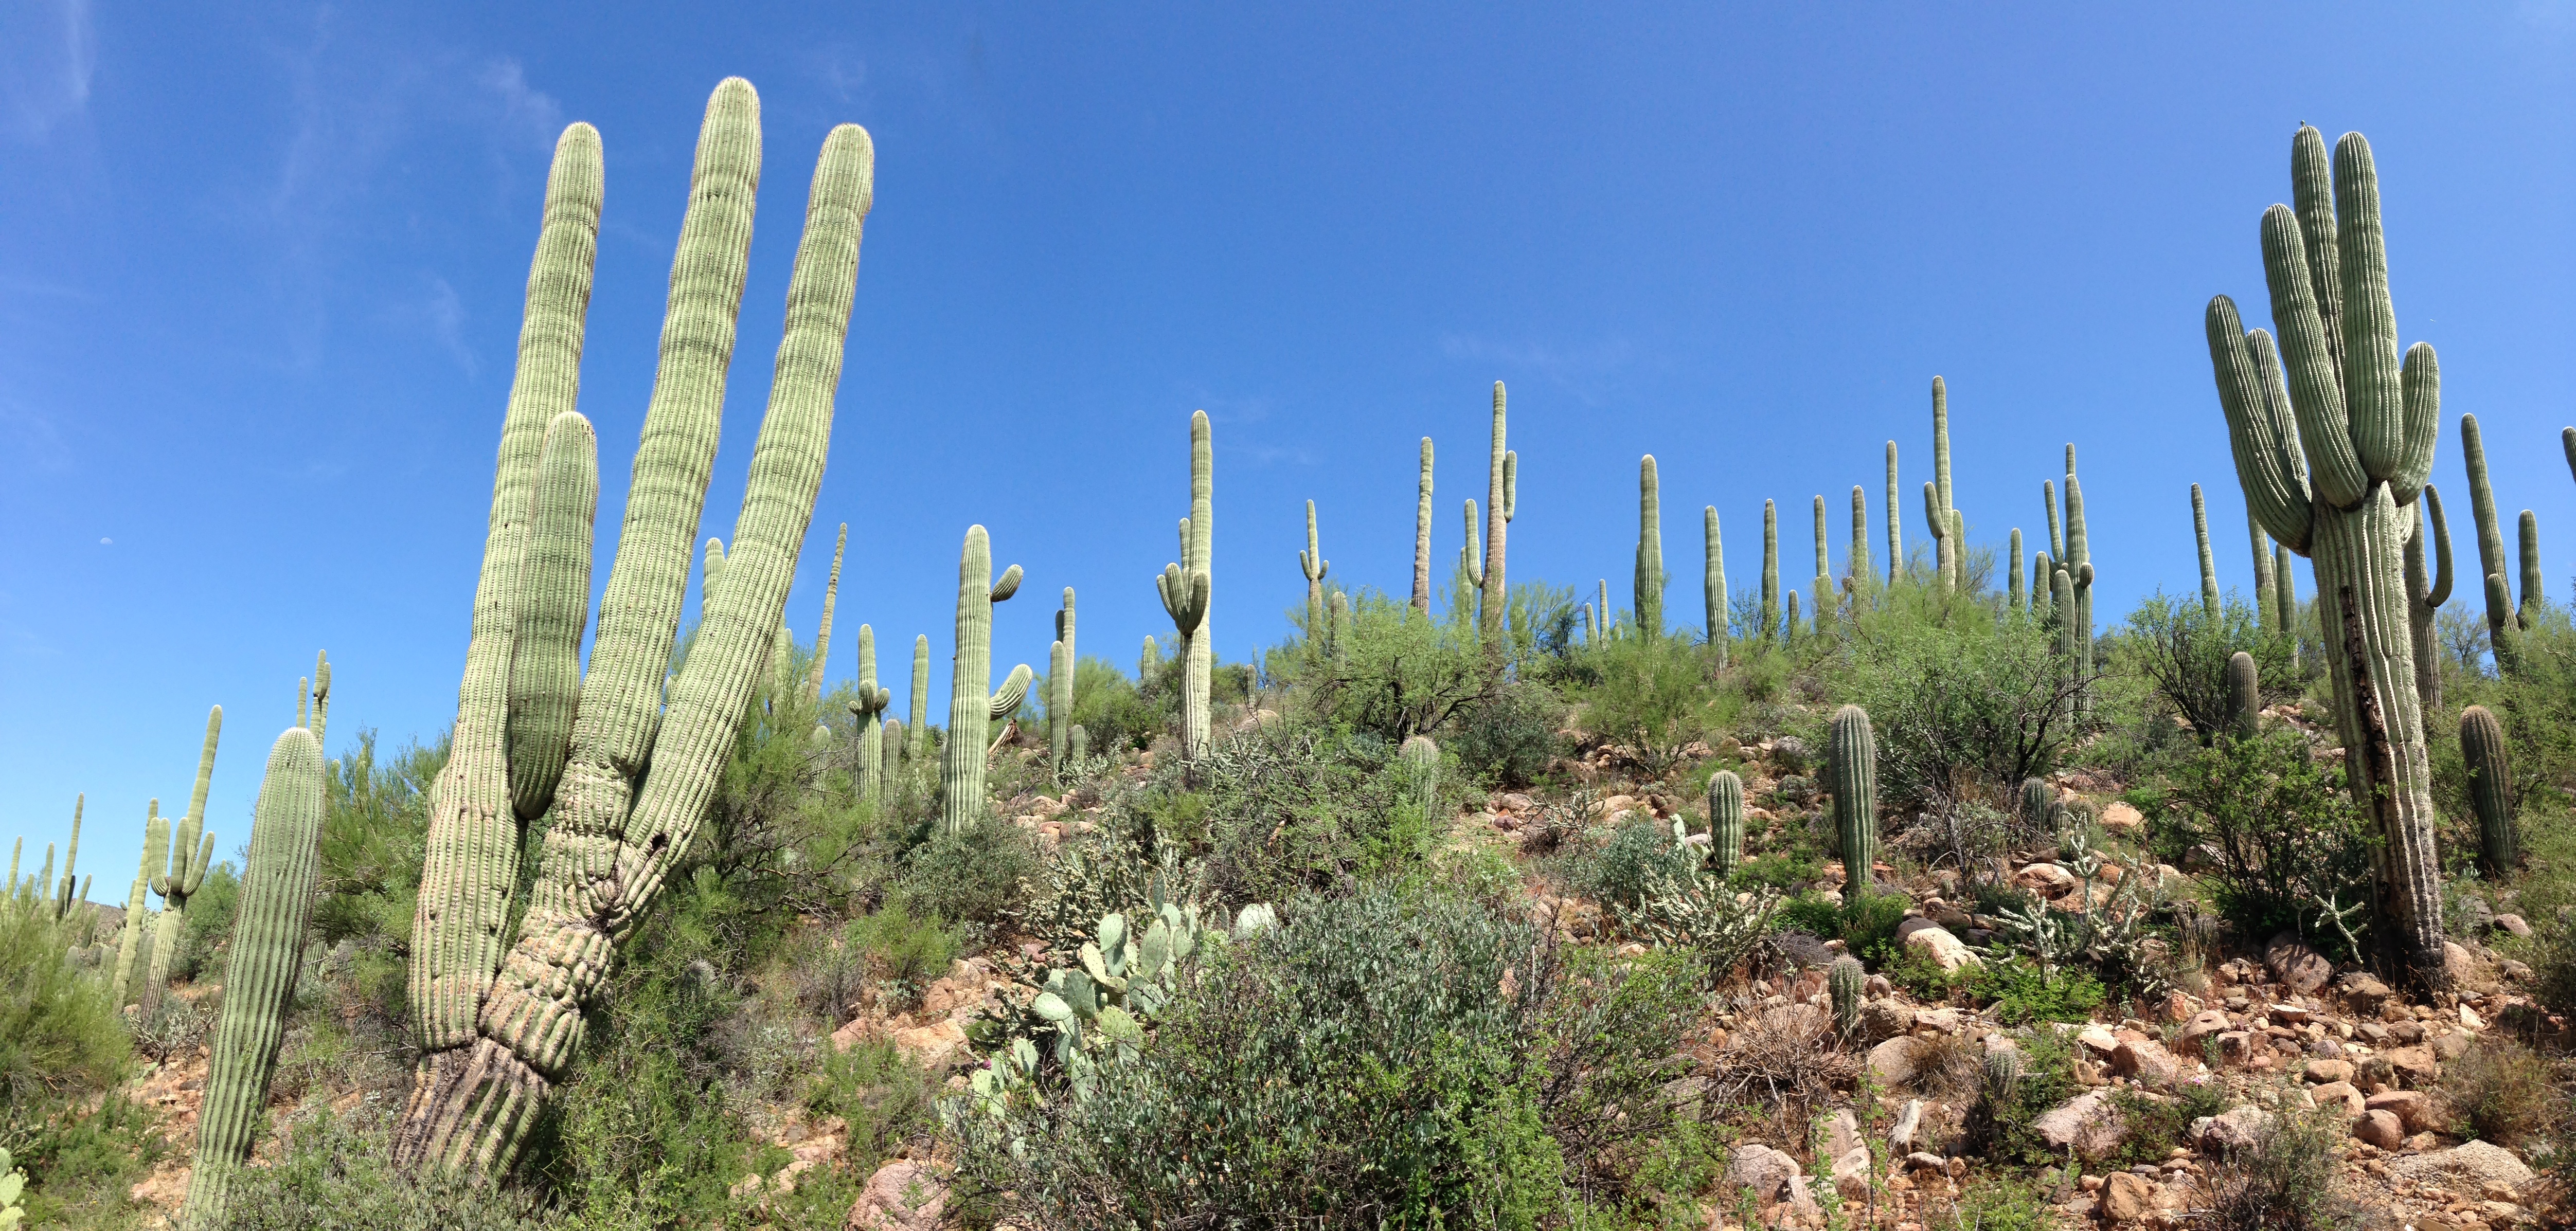
grass, cactus, plant, prairie, flower, botany, flora, wildflower, vegetation, sagauro, ecosystem, flowering plant, biome, natural environment, grass family, land plant